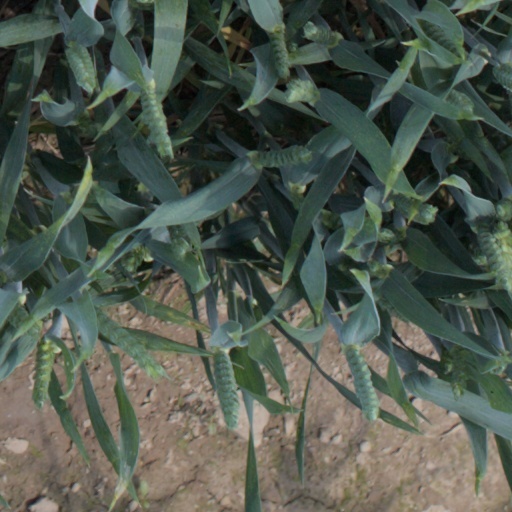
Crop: wheat